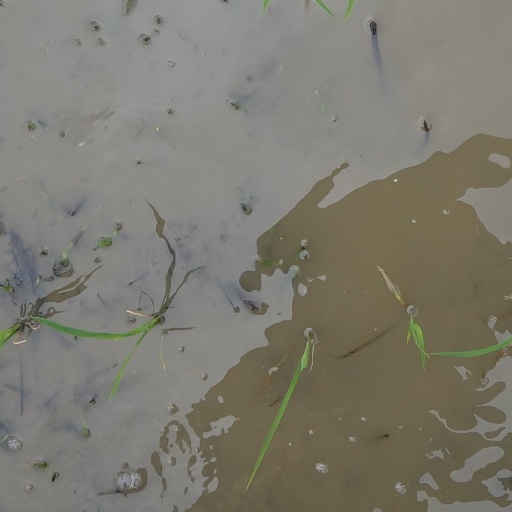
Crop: rice